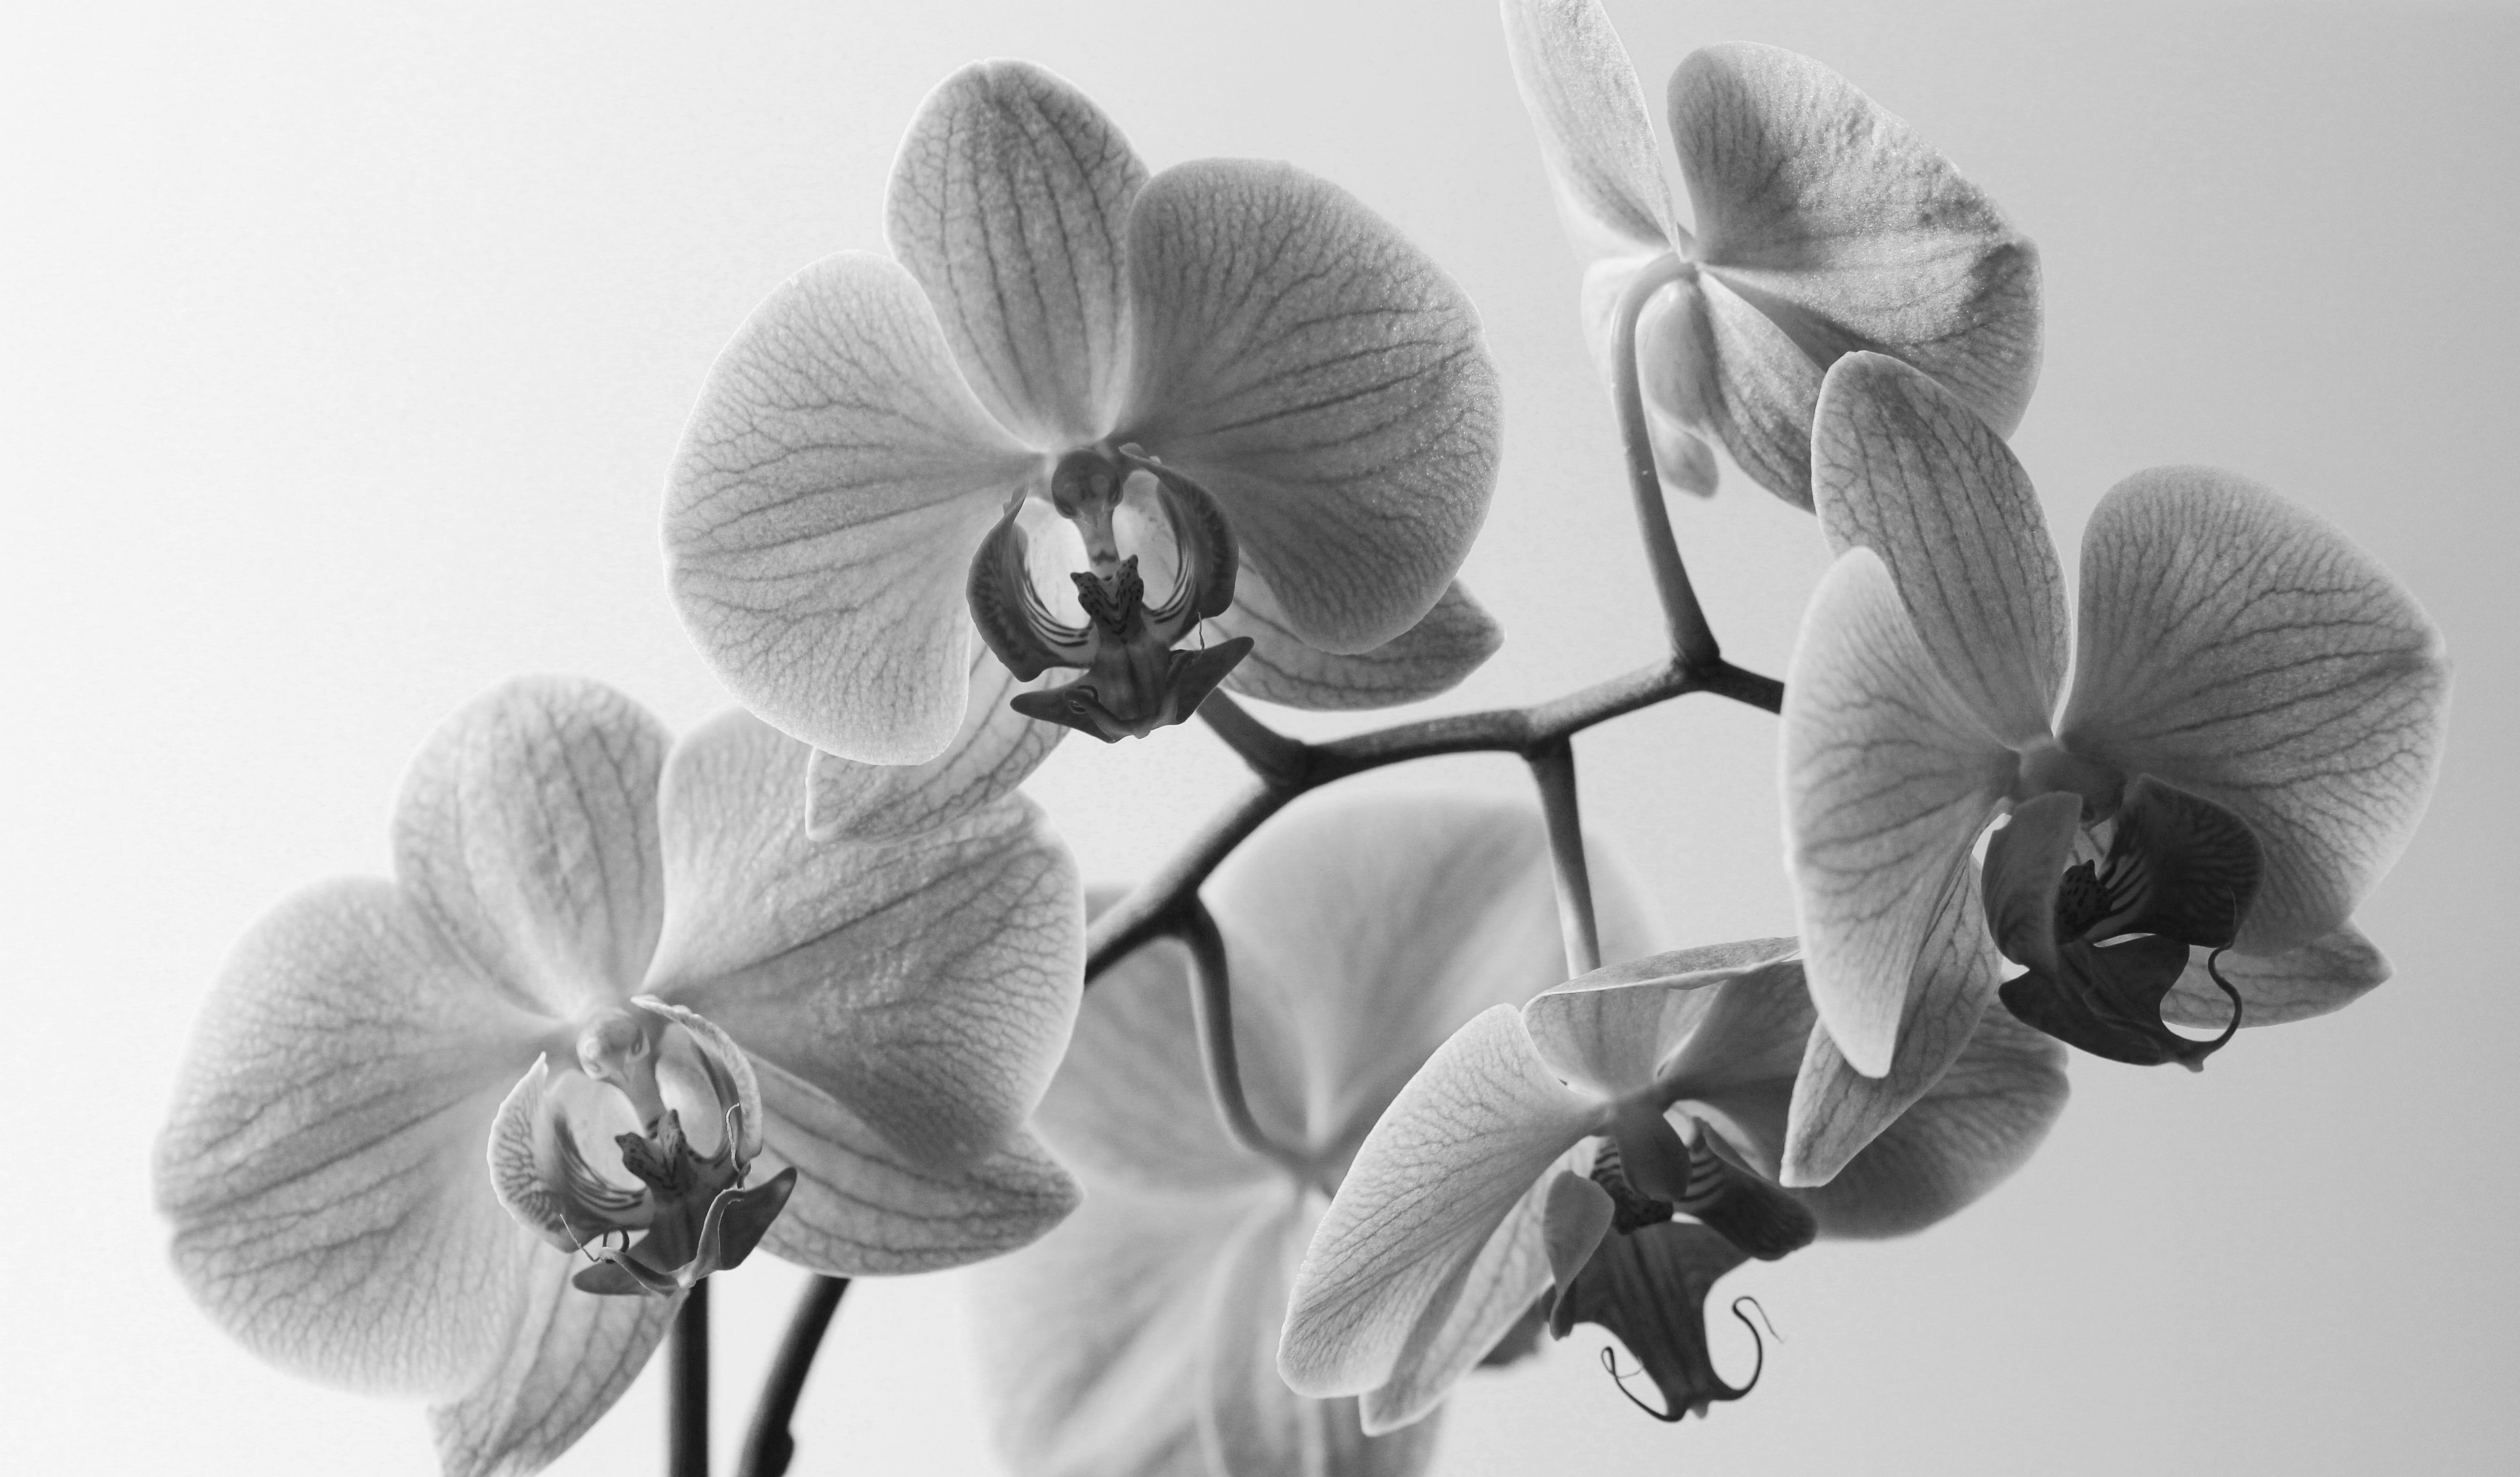
nature, blossom, black and white, plant, white, photography, flower, petal, green, botany, blooming, monochrome, closeup, flora, orchid, flowers, close up, eye, violet, wallpaper, narcissus, organ, exotic, orchis, flowering, sharpness, macro photography, flowering plant, the petals, flower room, flower buds, orchid meadow, still life photography, monochrome photography, land plant, moth orchid